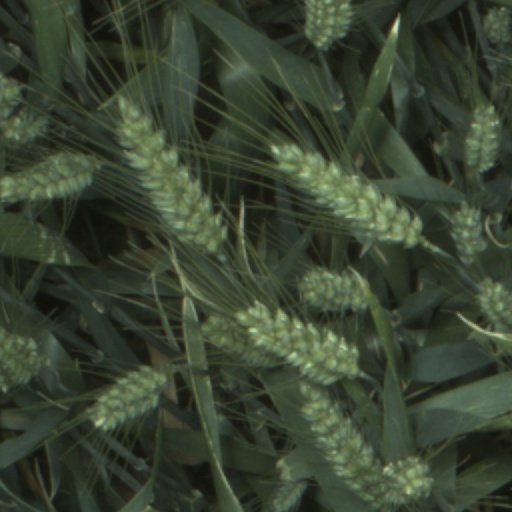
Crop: wheat